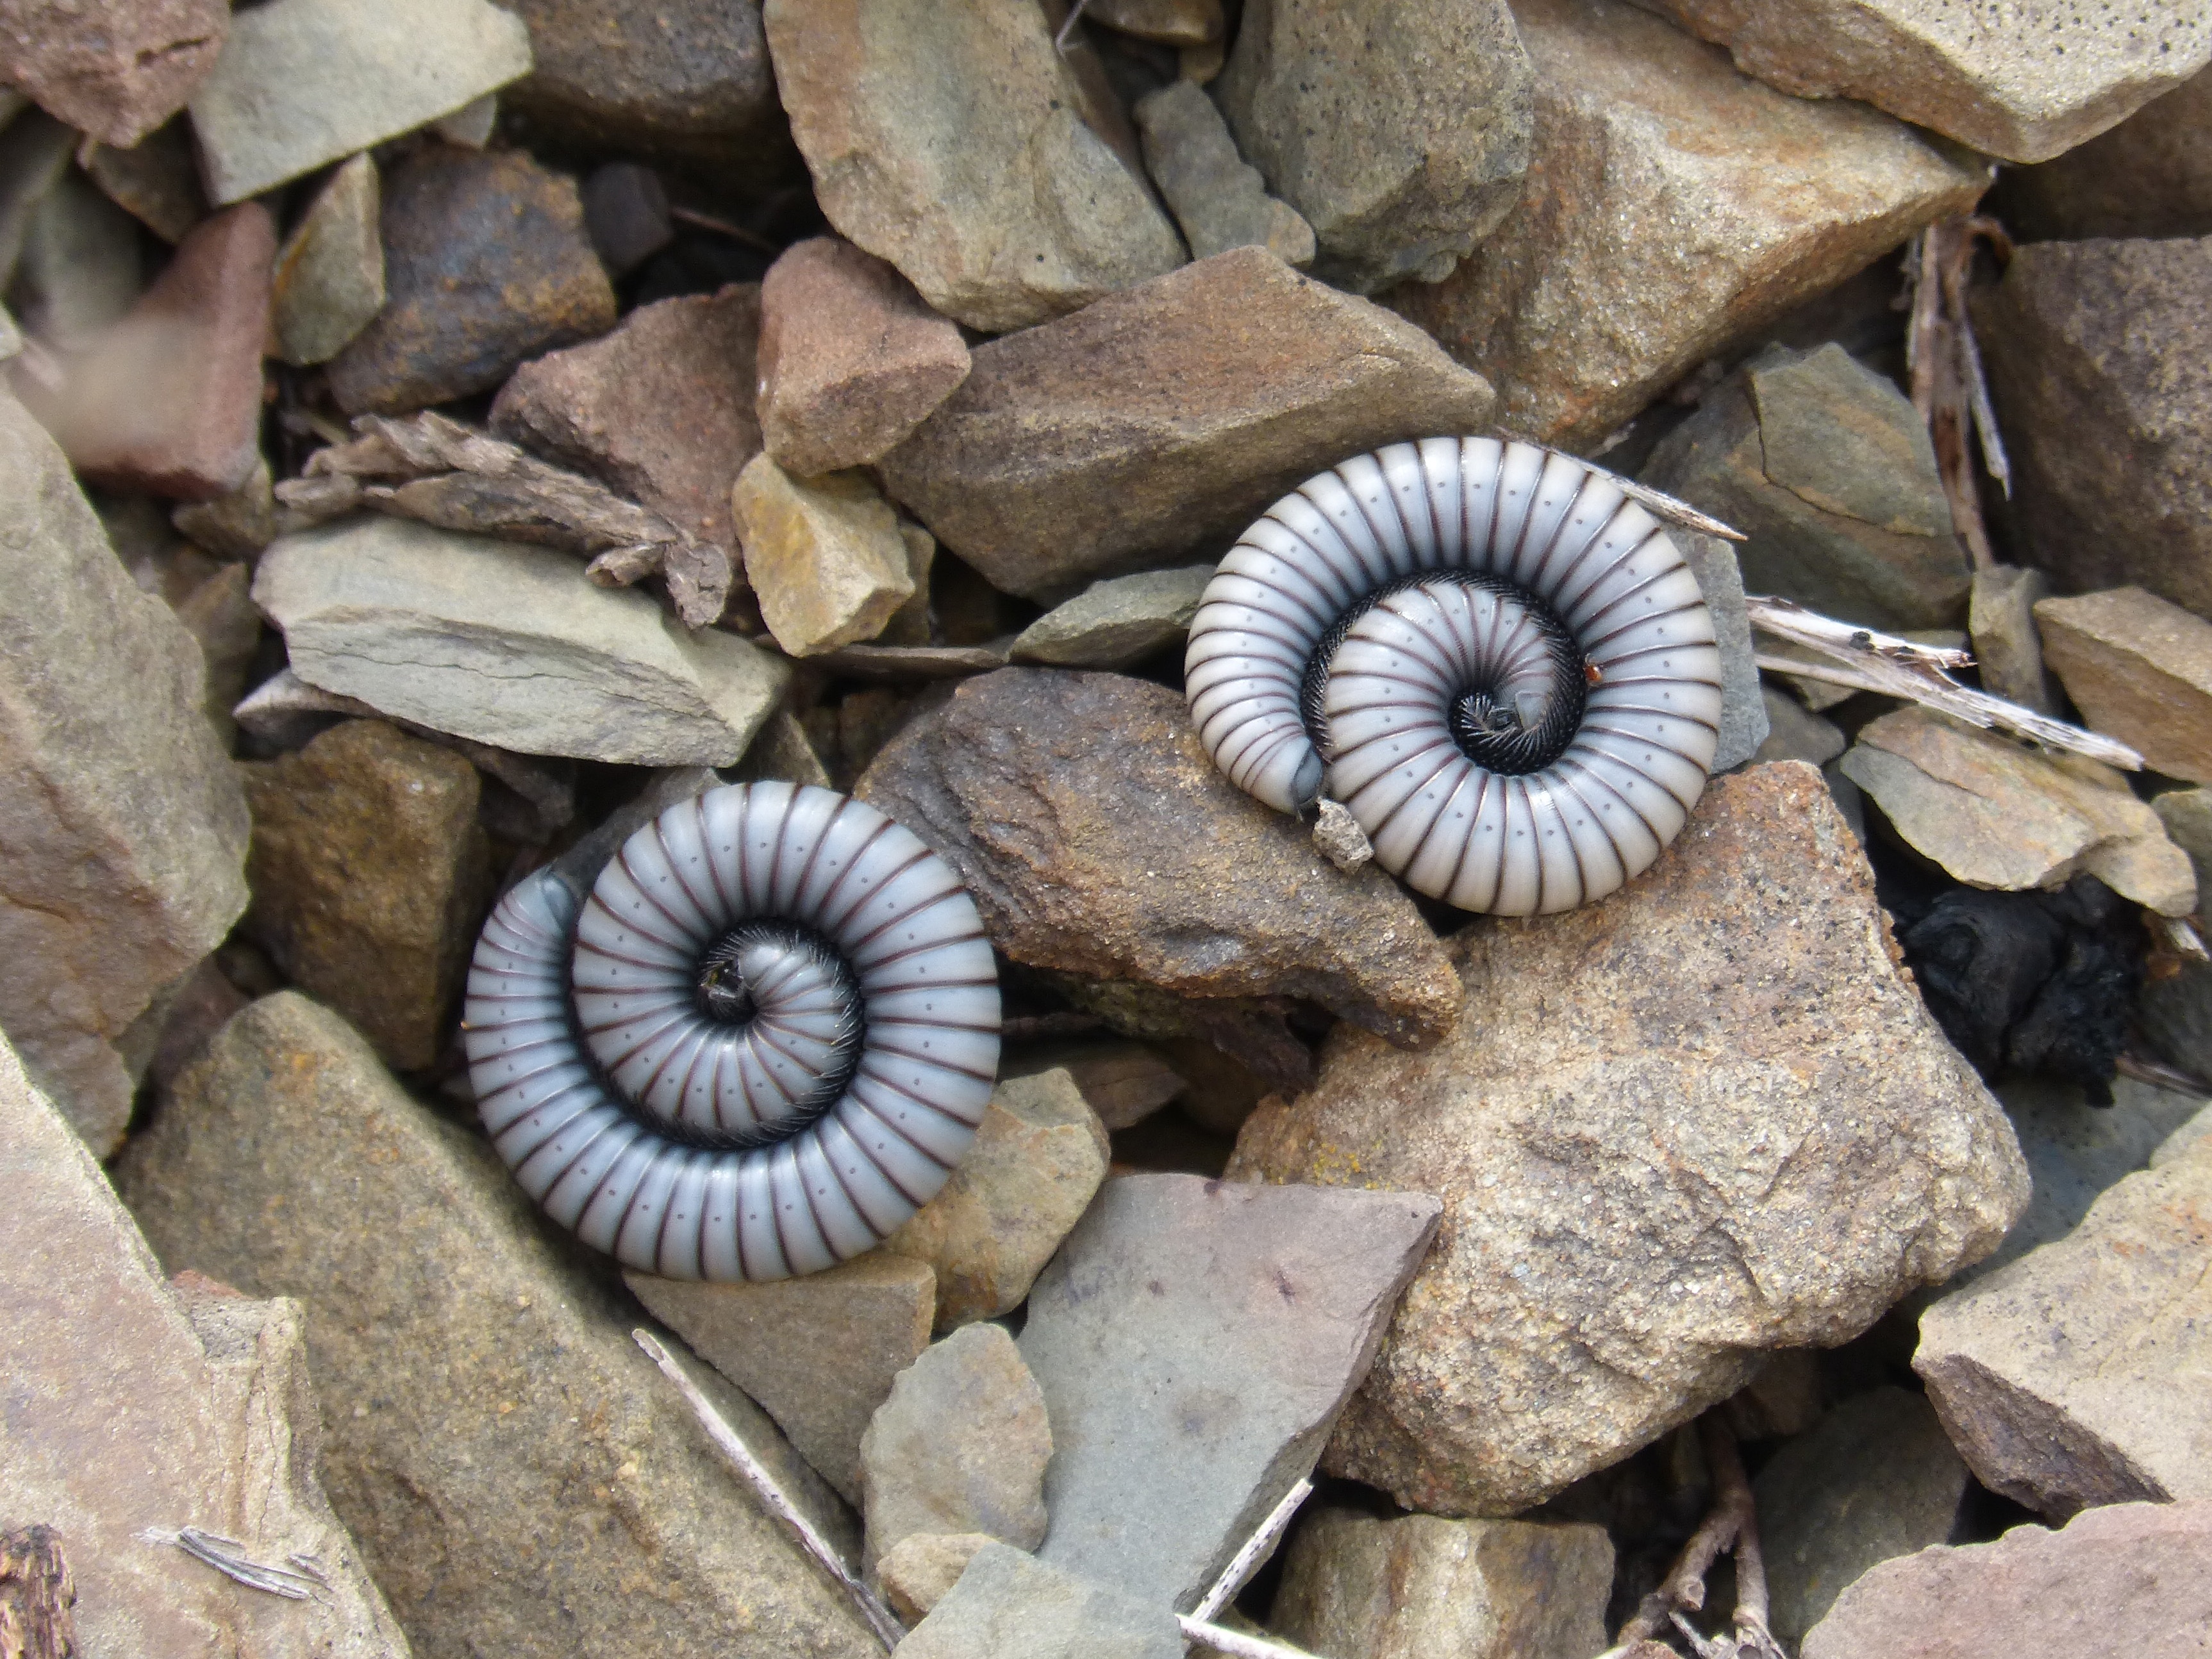
spiral, biology, fauna, invertebrate, seashell, millipede, fossil, worms, centipede, oyster mushroom, marine biology, ommatoiulus rutilans